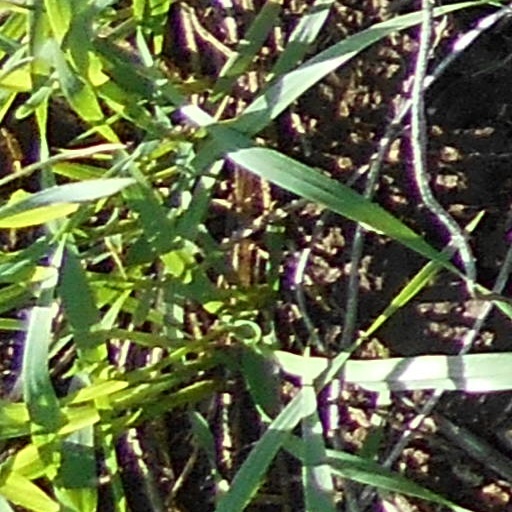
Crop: wheat